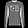
Label: Pullover